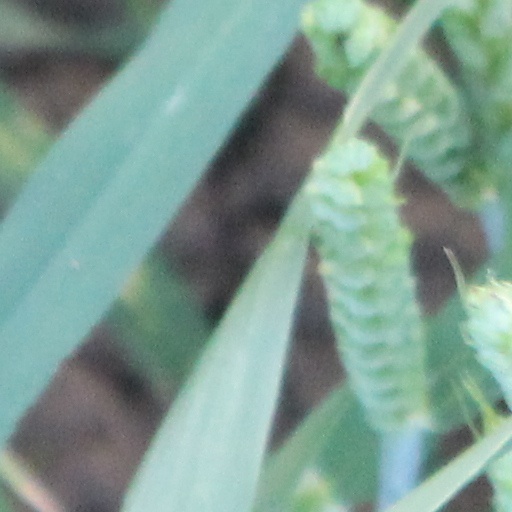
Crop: wheat